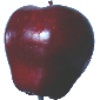
Label: Apple Red Delicious 1